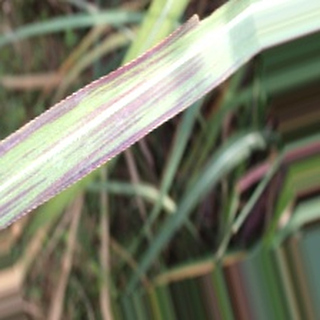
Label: sugarcane_bacterial_blight